Félix Sardà y Salvany

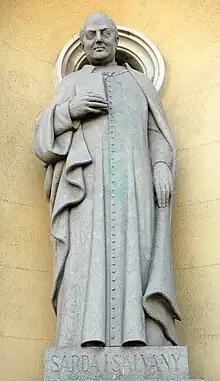
Félix Sardà y Salvany

Sardá is most famous for his works against Liberalism (the ideas of personal autonomy and the separation of Church and State advocated by the Enlightenment). Sardá was among those that held liberals were not Catholic, and was called by his detractors as one of the "rigid ideologues" in this era of Spanish history. He condemned secularism and liberalism "as a sin and a poisonous sect for espousing 'the absolute sovereignty of the individual completely independent of God and of His authority; sovereignty of society absolutely independent of anything beyond itself; ...freedom of thought with no limitation whatsoever politically, morally, or religiously. ...[a condition that denied] the need for divine revelation.' ...[and resulted in a state] worse 'than being a blasphemer, thief, adulterer or murderer.'" Sardá held that Liberalism was a grave sin that needed to be combated, developing the thought of Pope Pius IX he wrote "It must be said that liberalism in the idea is the absolute error, and in facts the absolute disorder. As a consequence, in both cases, it is a grave sin through its own nature "ex genere suo", and extremely grave sin, a mortal sin."